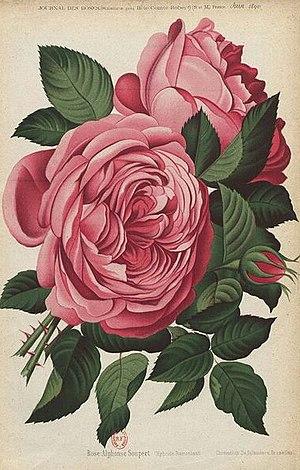
Rose 'Alphonse Soupert' (Lacharme 1884), in Journal des roses (juin 1890).
'François Lacharme', né le 23 janvier 1817 à Saint-Didier-sur-Chalaronne dans l'Ain et mort le 5 novembre 1887 à Lyon, est un rosiériste français parmi les plus fameux du XIXe siècle. Ses nombreuses obtentions portent essentiellement sur les rosiers de Noisette, les rosiers Bourbon et les premiers hybrides remontants. Ses roses étaient présentes dans les catalogues d'Europe entière, alors que Lyon était reconnue comme un grand foyer de création de roses.